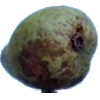
Label: pear_stone